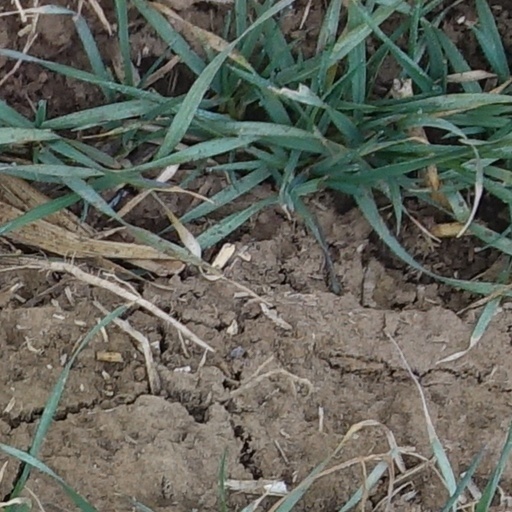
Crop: wheat